Sassi di Matera

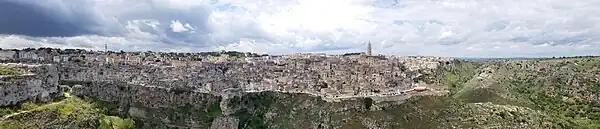
View from the Canyon ("Gravina")

The "Sassi" grew in the area of Murgia Plateau, extended between Apulia and Basilicata. Along with the "Civita" and the "Piano", the two Sassi form Matera's Old Town.